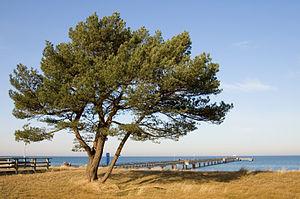
La jetée-promenade de la station balnéaire de Prerow en Poméranie occidentale du Nord. Au premier plan, un pin sylvestre (Pinus sylvestris) Polski: Molo w nadbałtyckim kurorcie Prerow w Niemczech. Na pierwszym planie sosna zwyczajna. Svenska: En tall (Pinus sylvestris) vid en pir i badorten Prerow vid Östersjön i Tyskland. Camera: Nikon D50 Lens: AF-S DX Zoom-Nikkor 18-55 mm 1:3,5-5,6G ED